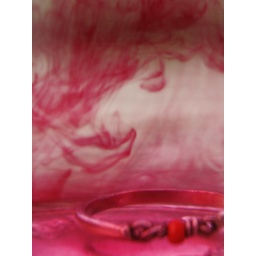
my ring in a glass of water with paint..wish it had come out sharper